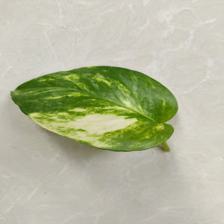
Label: Healthy